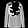
Label: Shirt